Denhof Opera Company

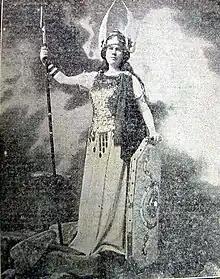
Cicely Gleeson-White as Brünnhilde in Denhof's 1911 "Siegfried"

The Denhof Opera Company was formed in 1910 by Ernst Denhof (1862-1936), an Austrian-born Swiss pianist, musical impresario and teacher based in Edinburgh in Scotland who was inspired by Wagner's "The Ring of the Nibelung" cycles given at the Royal Opera House at Covent Garden in 1908 to give performances of "The Ring" in English in Scotland. Denhof hired The Scottish Orchestra augmented with players from London while many of the singers from the Covent Garden performances in 1908 were also hired, including Agnes Nicholls as Brünnhilde, Robert Radford as Hunding and Fasolt, Francis Maclennan (1873-1935), an American tenor with the Moody-Manners Opera Company as Siegmund in "The Valkyrie" and as "Siegfried", and his wife Florence Easton as Freia, Sieglinde, the Woodbird in the first cycle and Gutrune. Edna Thornton sang Erda in "Das Rheingold", Thomas Meux was Alberich in "The Ring", Sydney Russell was Mime and Frederic Austin was Wotan in "Das Rheingold" and later The Wanderer in "Siegfried". The elaborate sets and costumes were from Germany.